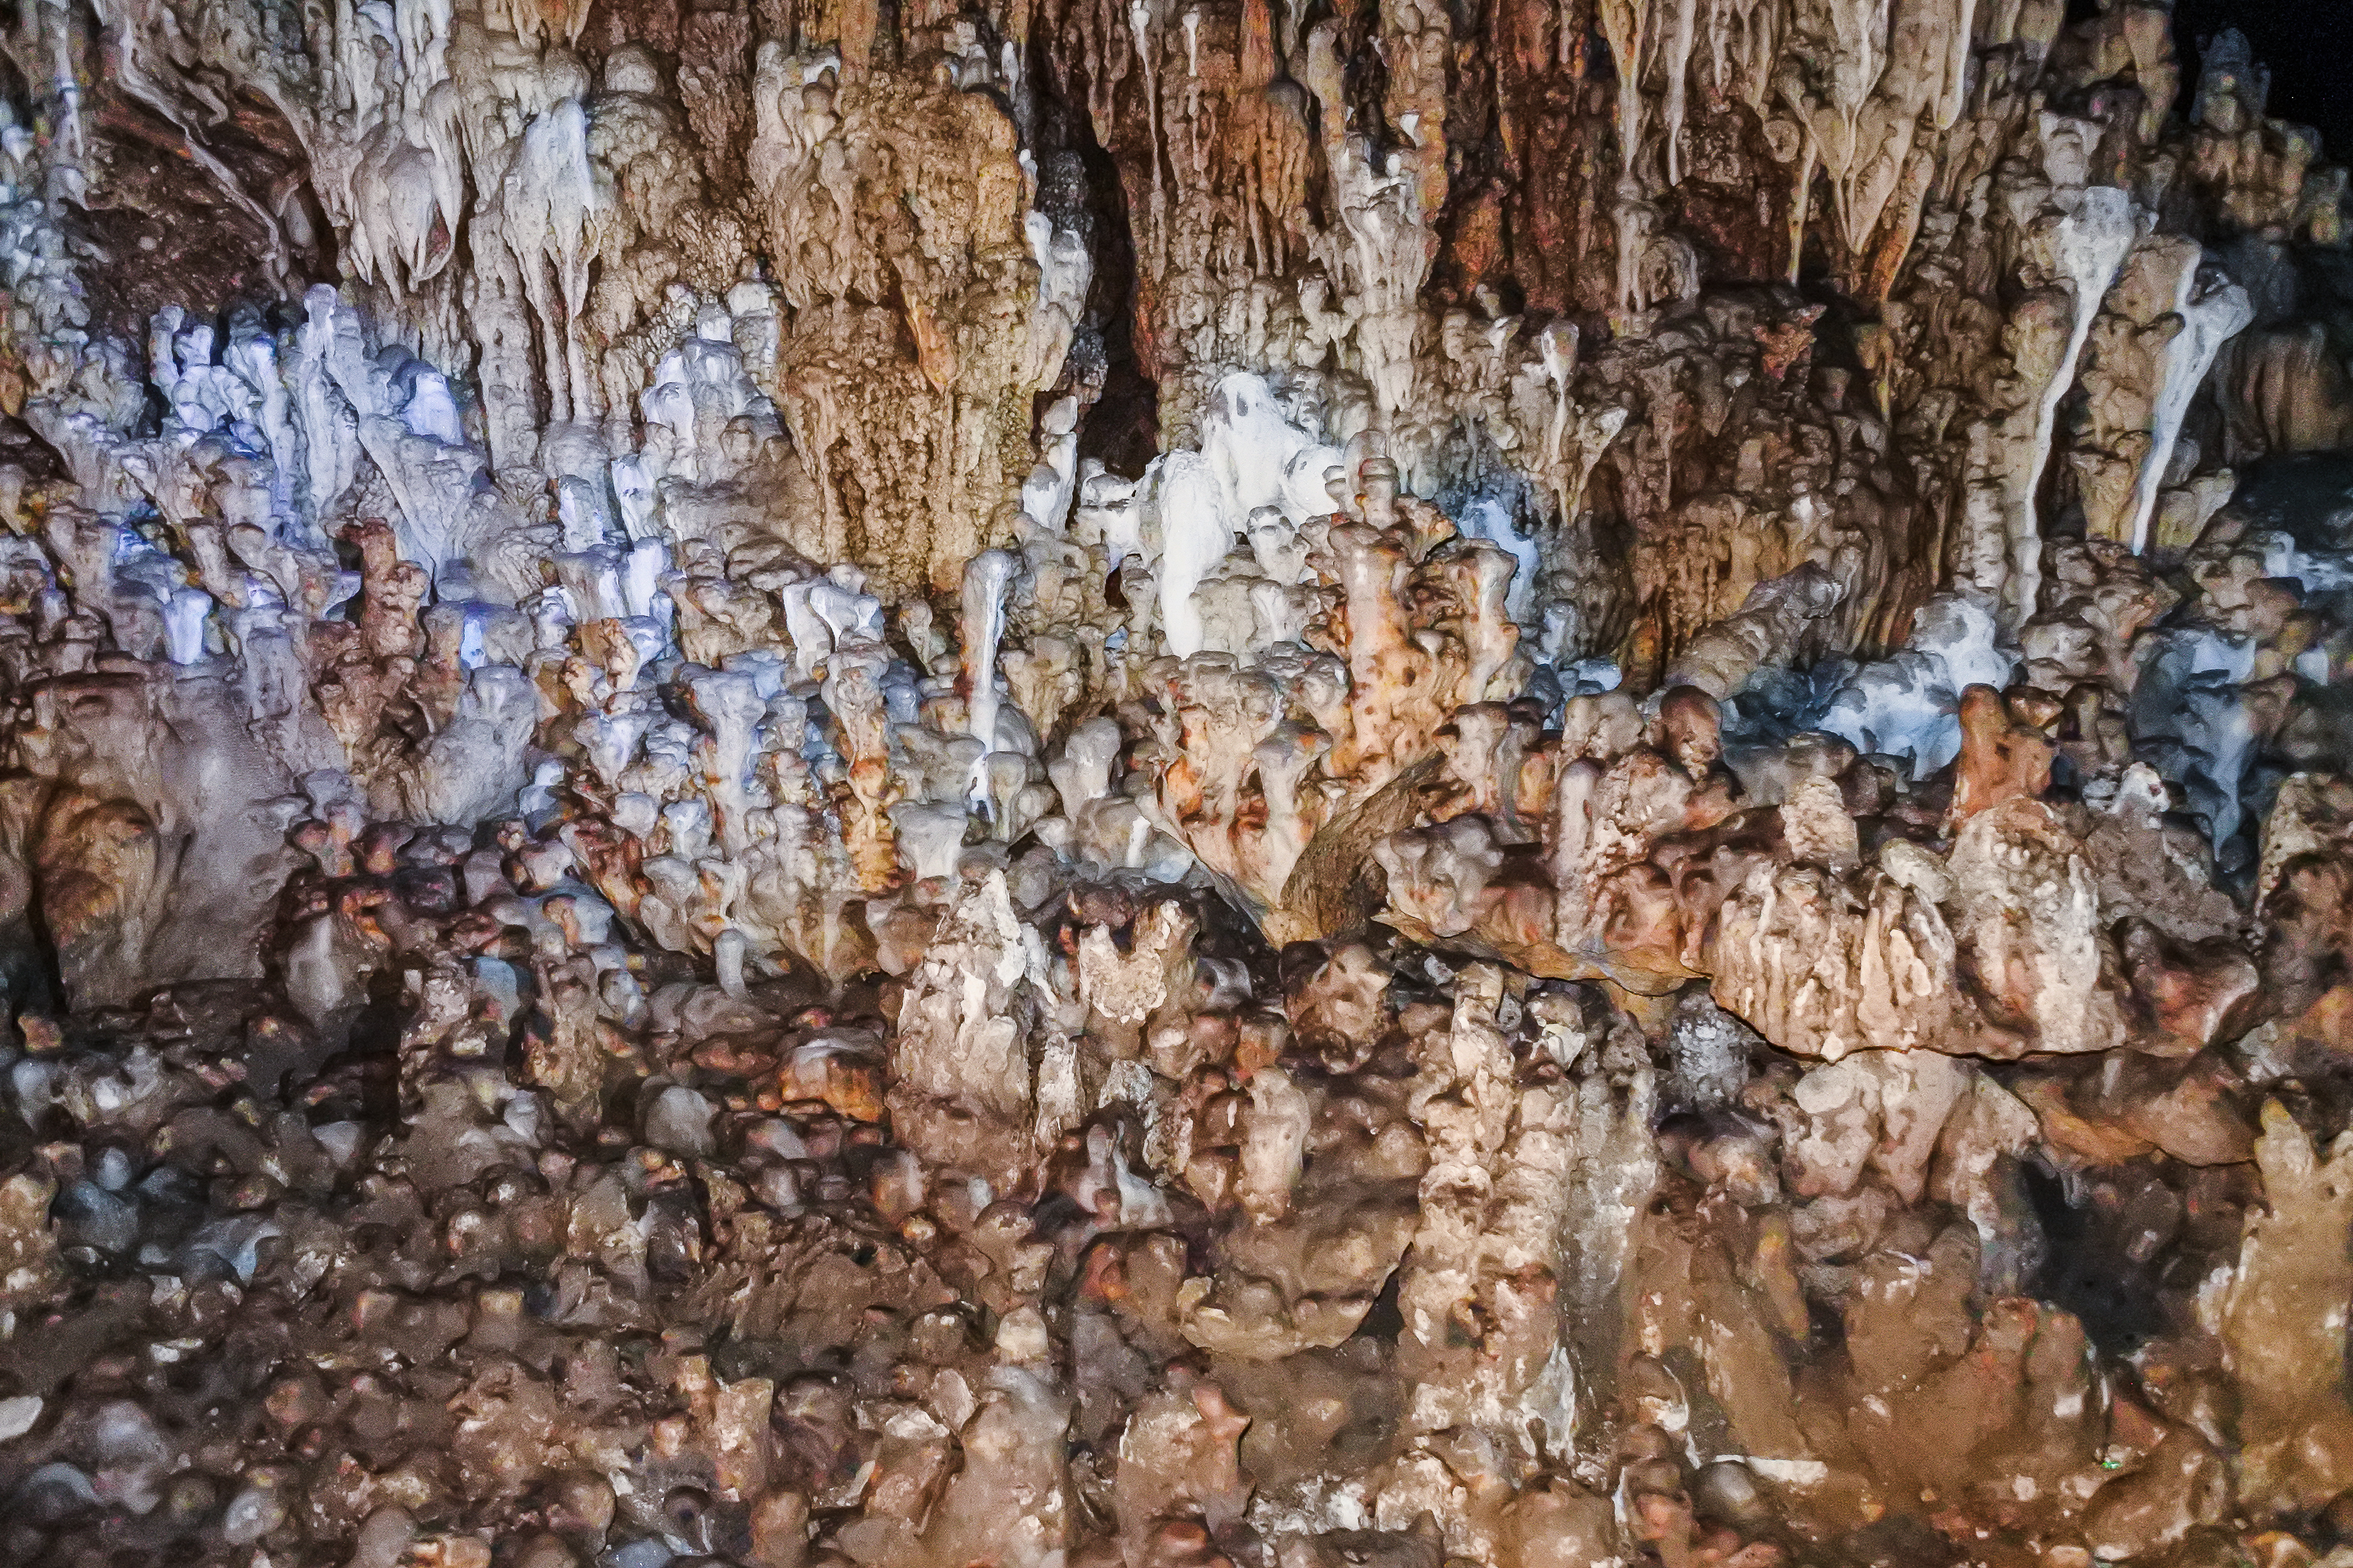
lod, tourism, geology, inside, scenic, sun, interior, lot, rock, amazing, beautiful, mountain, limestone, tham, walking, thailand, dark, pai, cave, famous, green, natural, nature, asia, stalagmite, people, water, lifestyle, stone, adventure, mae hong son, outdoor, attraction, light, underground, background, person, stalactite, backpack, fish, sunset, silhouette, river, travel, landscape, tree, trunk, red pine, Canoe birch, shellbark hickory, woody plant, plant, sweet birch, wood, birch family, River Birch, plane